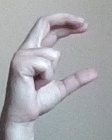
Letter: thal